Ekaterina Guliyev

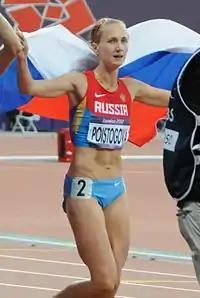
Carrying the Russian flag, Guliyeva celebrates her "win" at the 2012 Olympics

Ekaterina Guliyeva (née Zavyalova, divorced Poistogova; born 1 March 1991) is a Russian-born track and field athlete who specializes in the 800 metres and competes for Turkey.